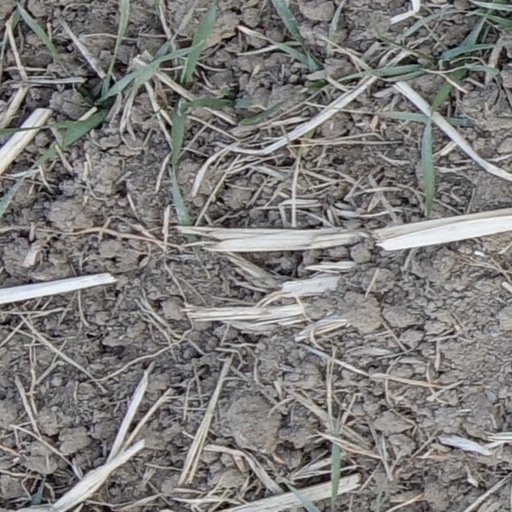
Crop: wheat